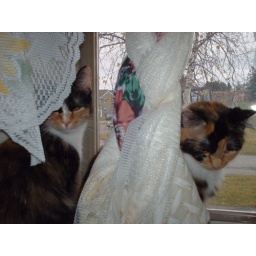
Buyo and Koji in the kitchen window 2